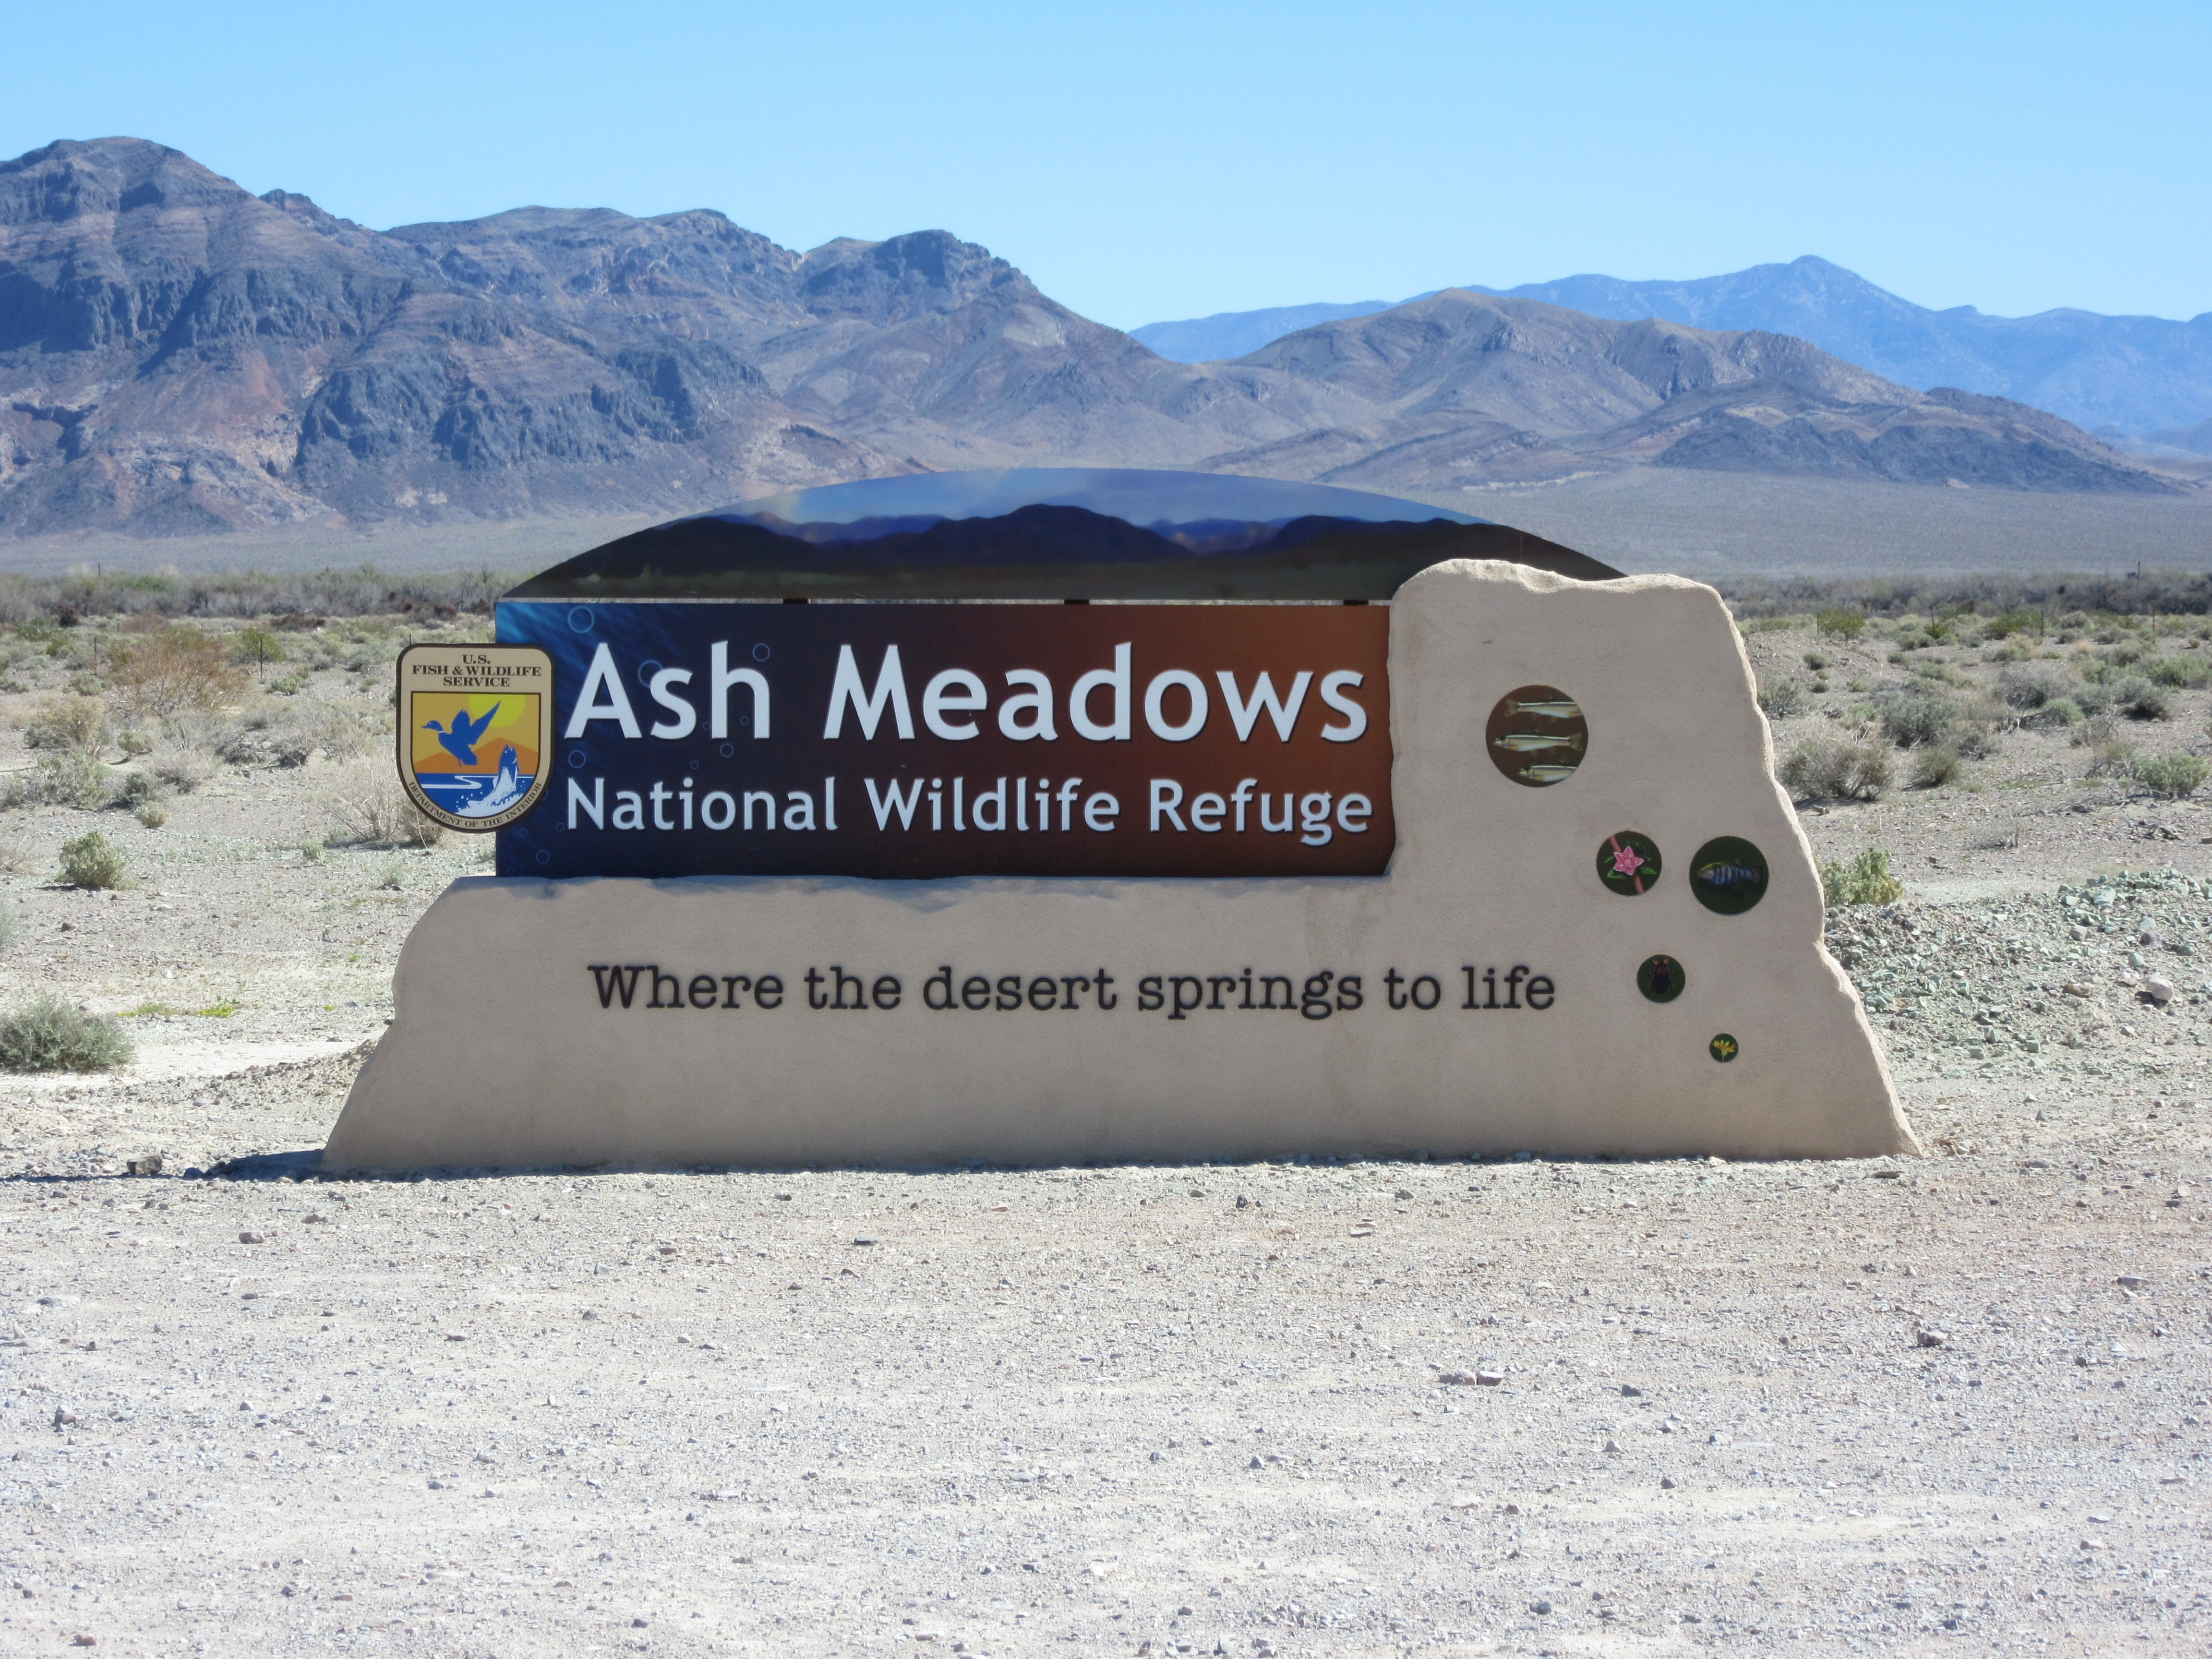
sand, mountain, wildlife, sign, usa, dessert, road trip, nevada, las vegas, landform, ash meadows